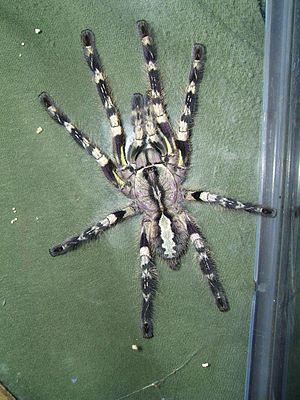
Poecilotheria regalis est une espèce d'araignées mygalomorphes de la famille des Theraphosidae.